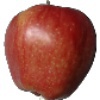
Label: Apple Red 1